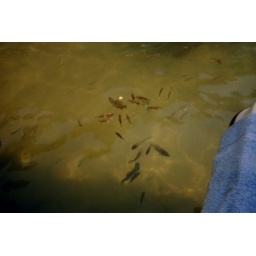
my aunt lizzy decided to feed the fish while we were in the water